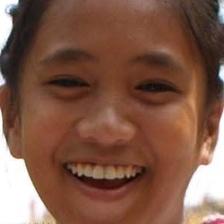
Label: faces